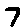
Label: 7